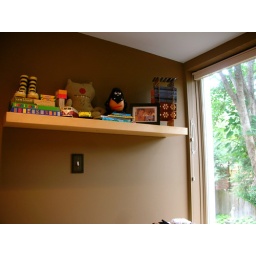
shelf above Auden's bed